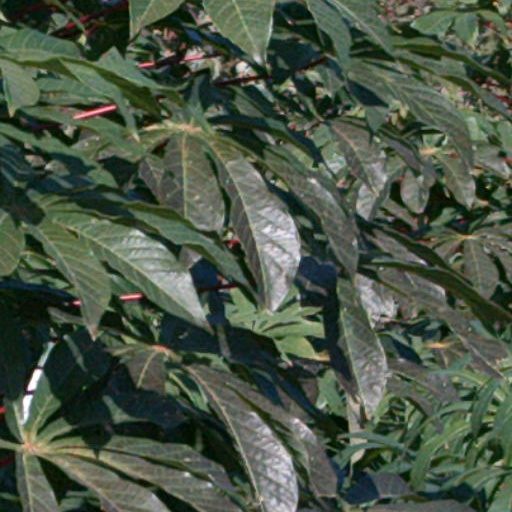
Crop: cassava